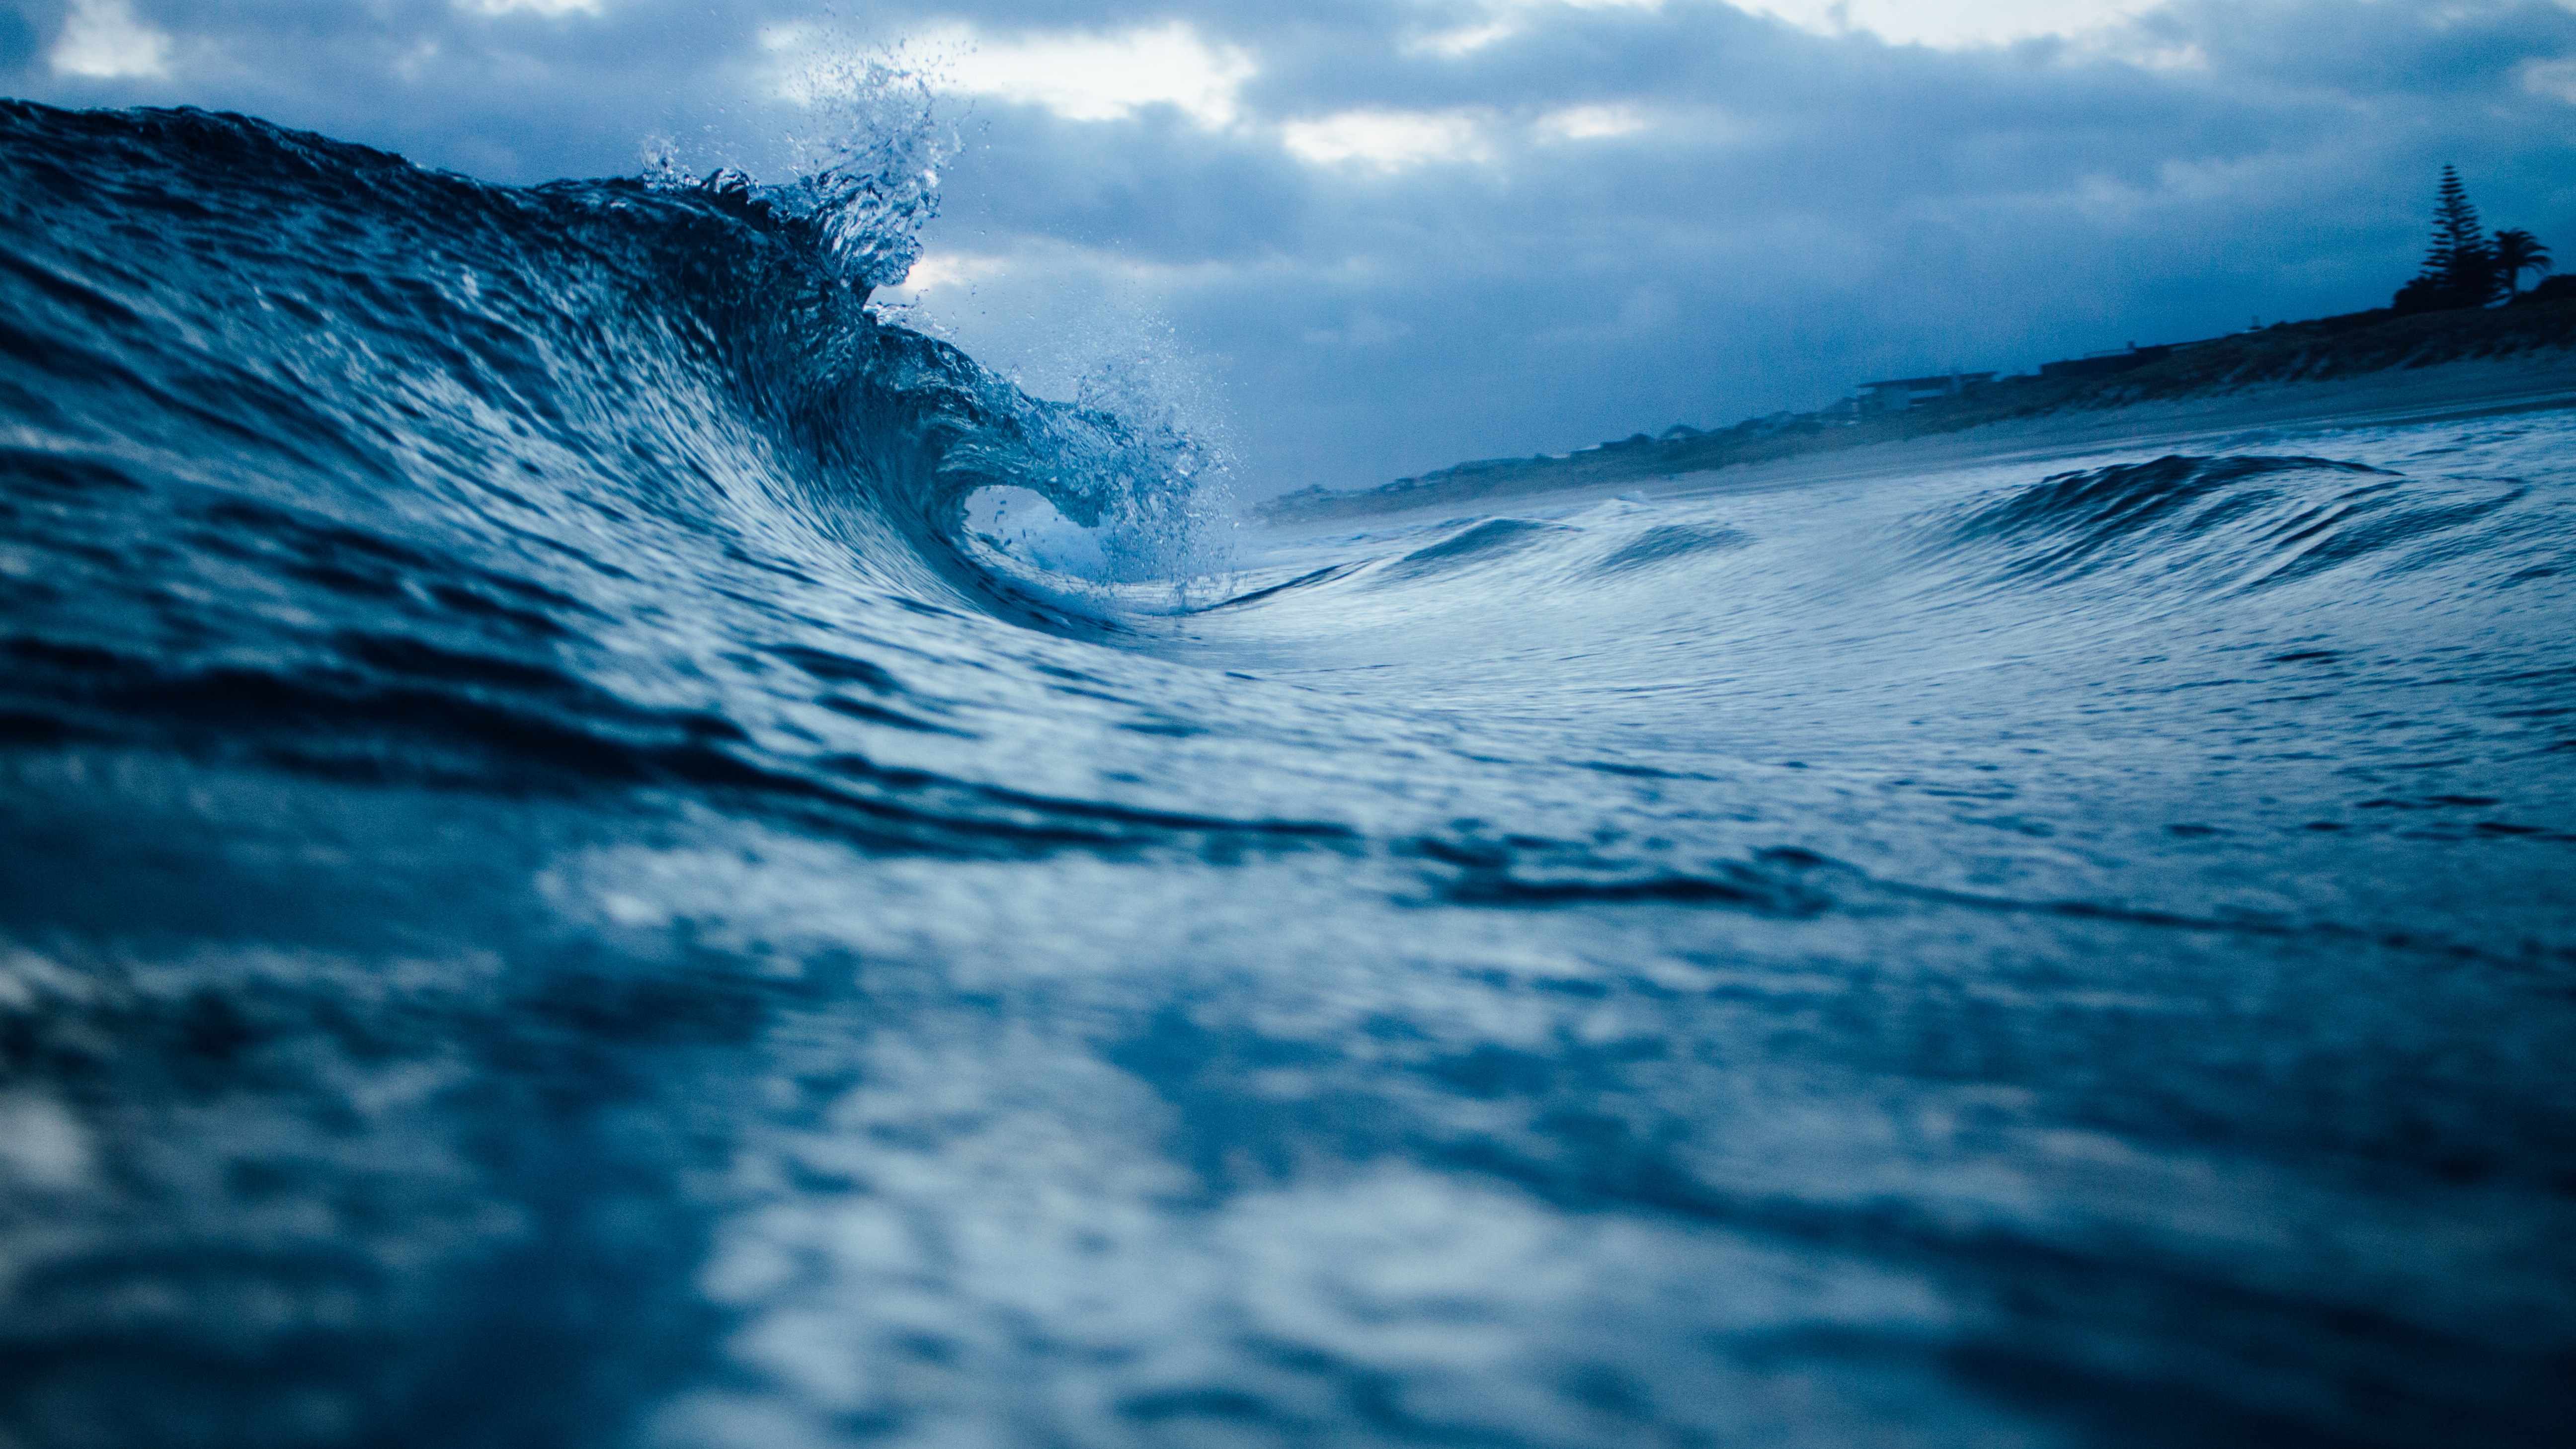
sea, coast, water, ocean, horizon, cloud, wave, wind, surfing, reflection, splash, blue, computer wallpaper, wind wave